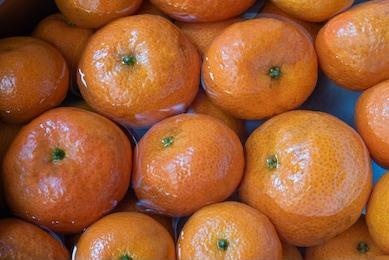
Label: mandarine